Santiago de Cuba

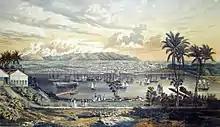
Santiago de Cuba in 1856 by Edouard Laplante and Leonardo Barañano. Firestone Library, Princeton University.

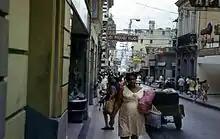
Street in central Santiago in 1974

Santiago de Cuba was the seventh village founded by Spanish conquistador Diego Velázquez de Cuéllar on 25 July 1515. The settlement was destroyed by fire in 1516, and was immediately rebuilt. This was the starting point of the expeditions led by Juan de Grijalba and Hernán Cortés to the coasts of Mexico in 1518, and in 1538 by Hernando de Soto's expedition to Florida. The first cathedral was built in the city in 1528. From 1522 until 1589, Santiago was the capital of the Spanish colony of Cuba.